Los Angeles Kiss

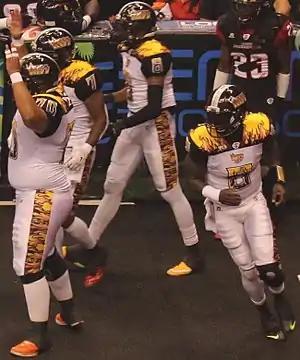
The Kiss in 2015

The following players were named to All-Arena Teams while a member of the KISS: